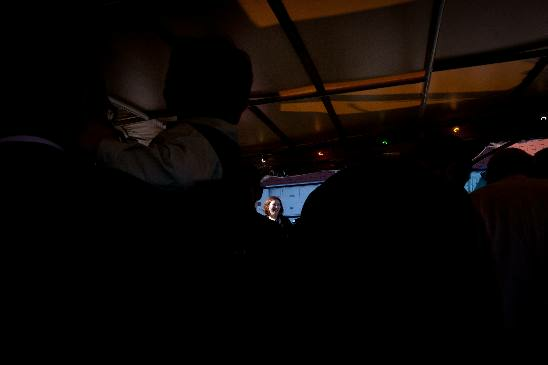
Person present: Yes